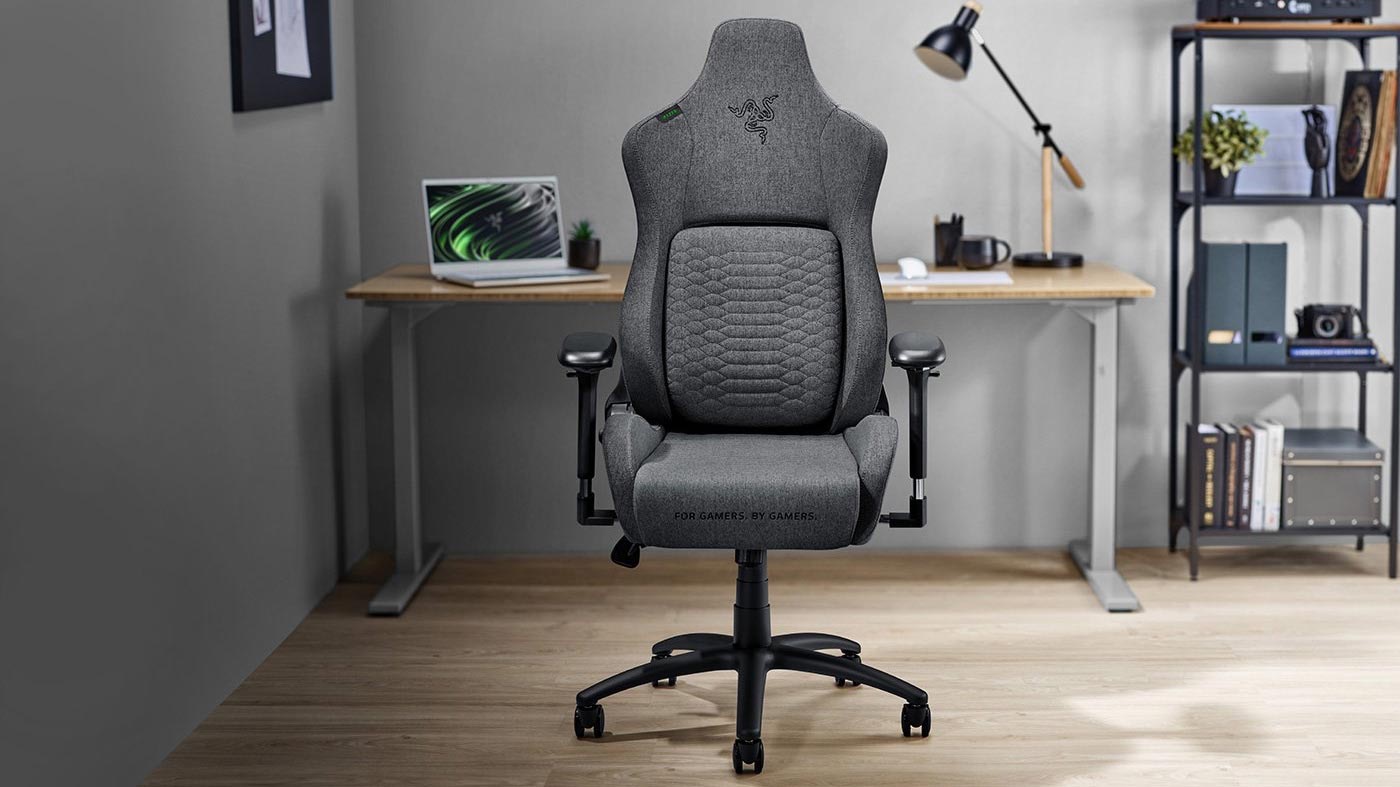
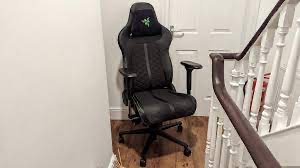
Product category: items_chair
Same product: no